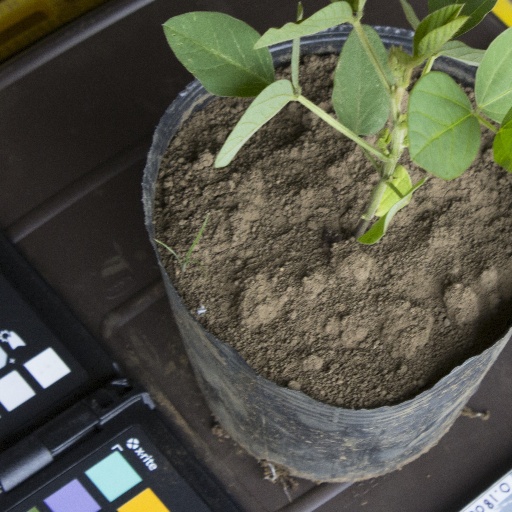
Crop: soybean